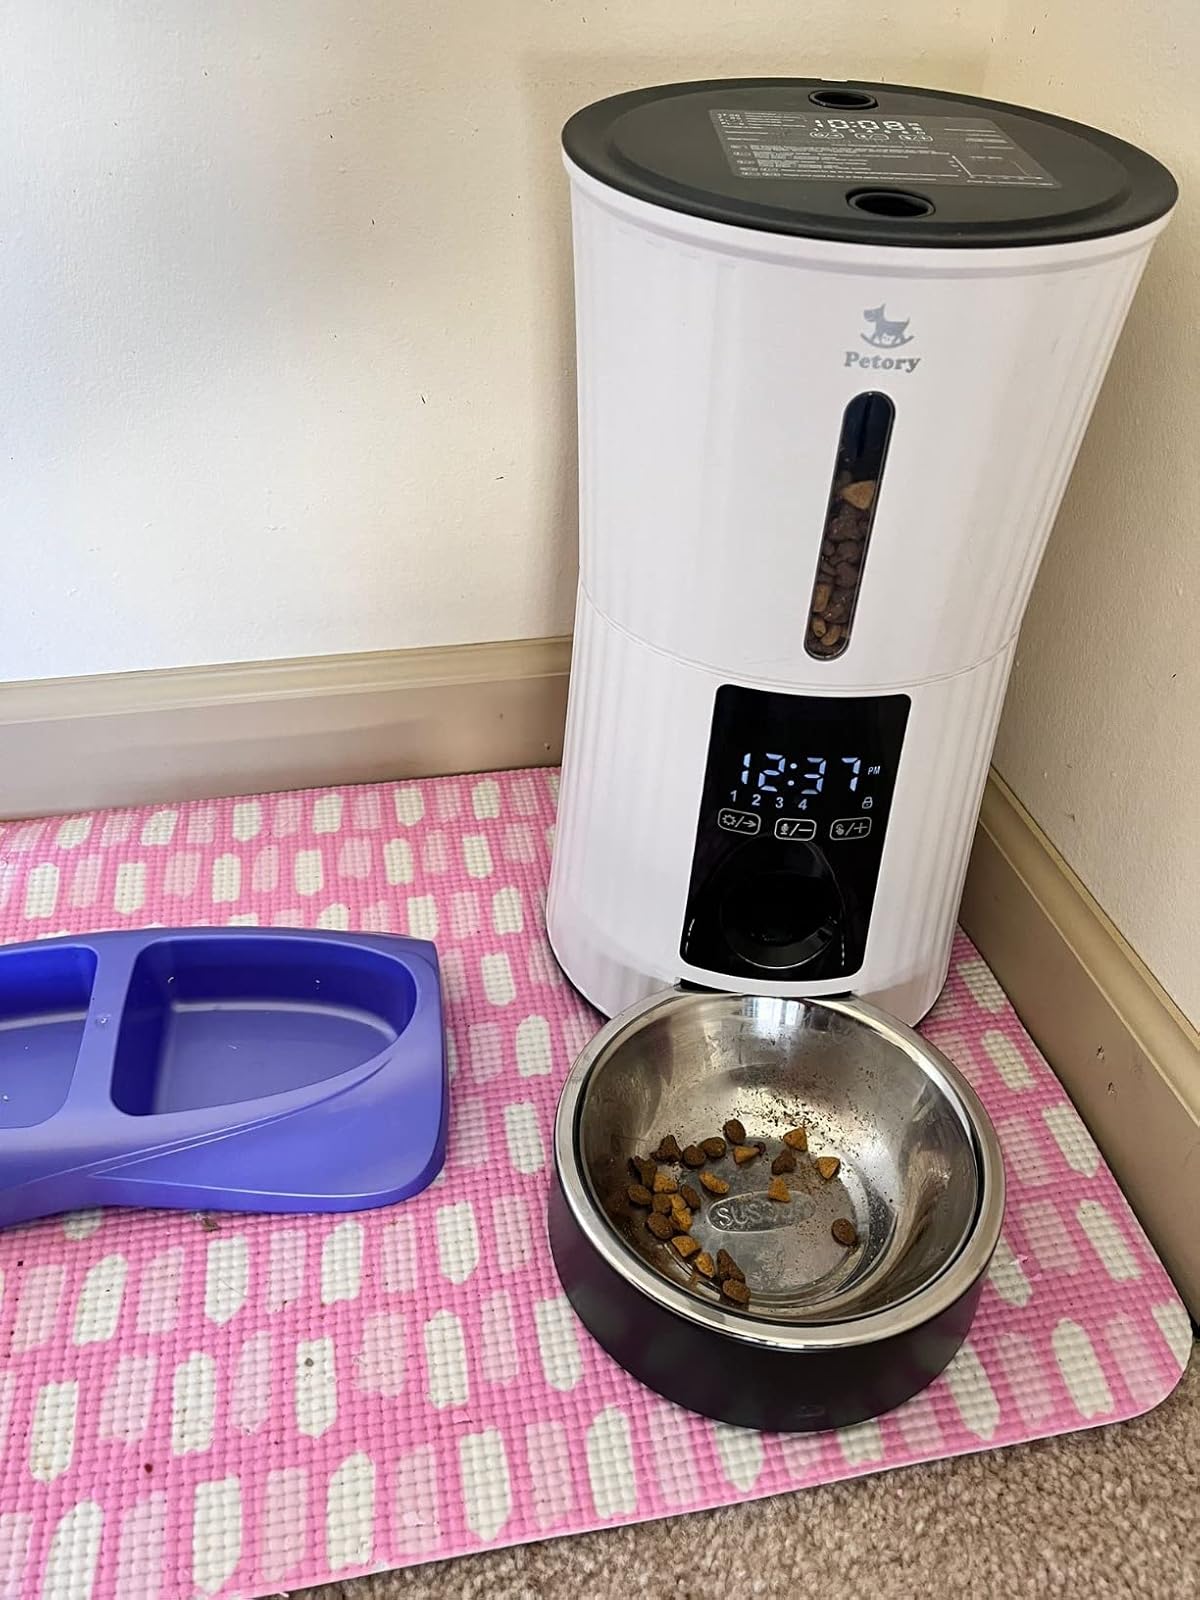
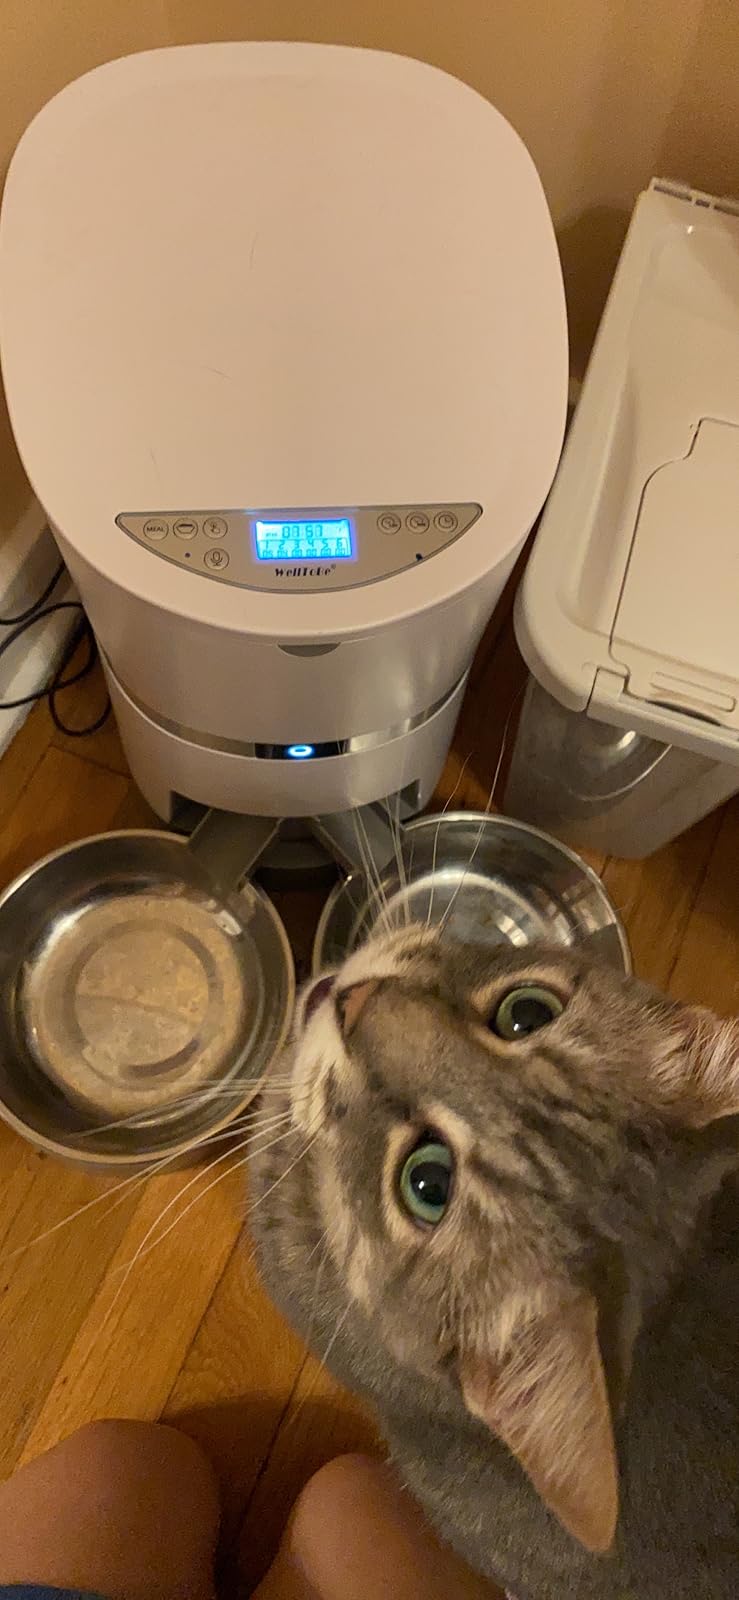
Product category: items_feeder
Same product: no